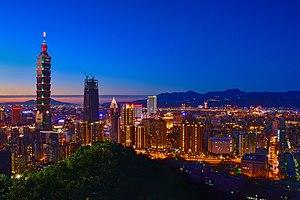
Skyline panoramique de Taïpei, Taïwan en 2017